Neville Knox

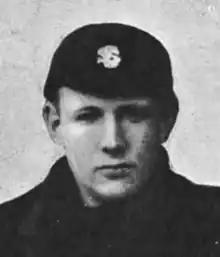

Neville Alexander Knox (10 October 1884 – 3 March 1935) was an English fast bowler of the late 1900s and effectively the successor to Tom Richardson and William Lockwood in the Surrey team. Because of his profession as a singer, Knox's cricket career was short, but he was undoubtedly the fastest bowler of his time and one of the fastest bowlers ever to play for England — probably capable of speeds over 150 km/h (93 mph).